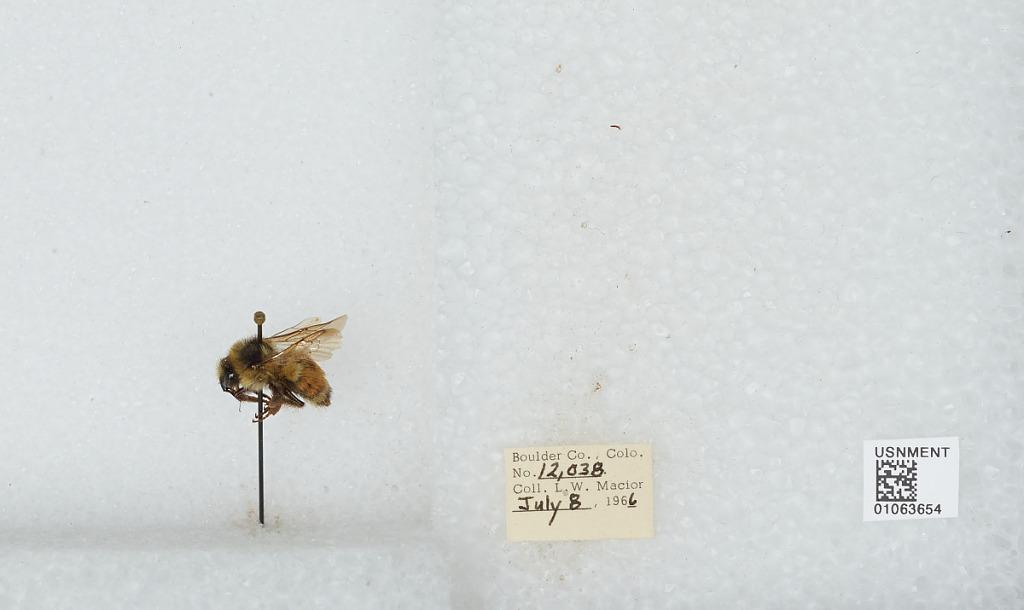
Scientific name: Bombus (Pyrobombus) bifarius Cresson
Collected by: L. Macior
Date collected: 1966-7-8
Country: United States
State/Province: Colorado
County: Boulder
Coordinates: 40.015, -105.27